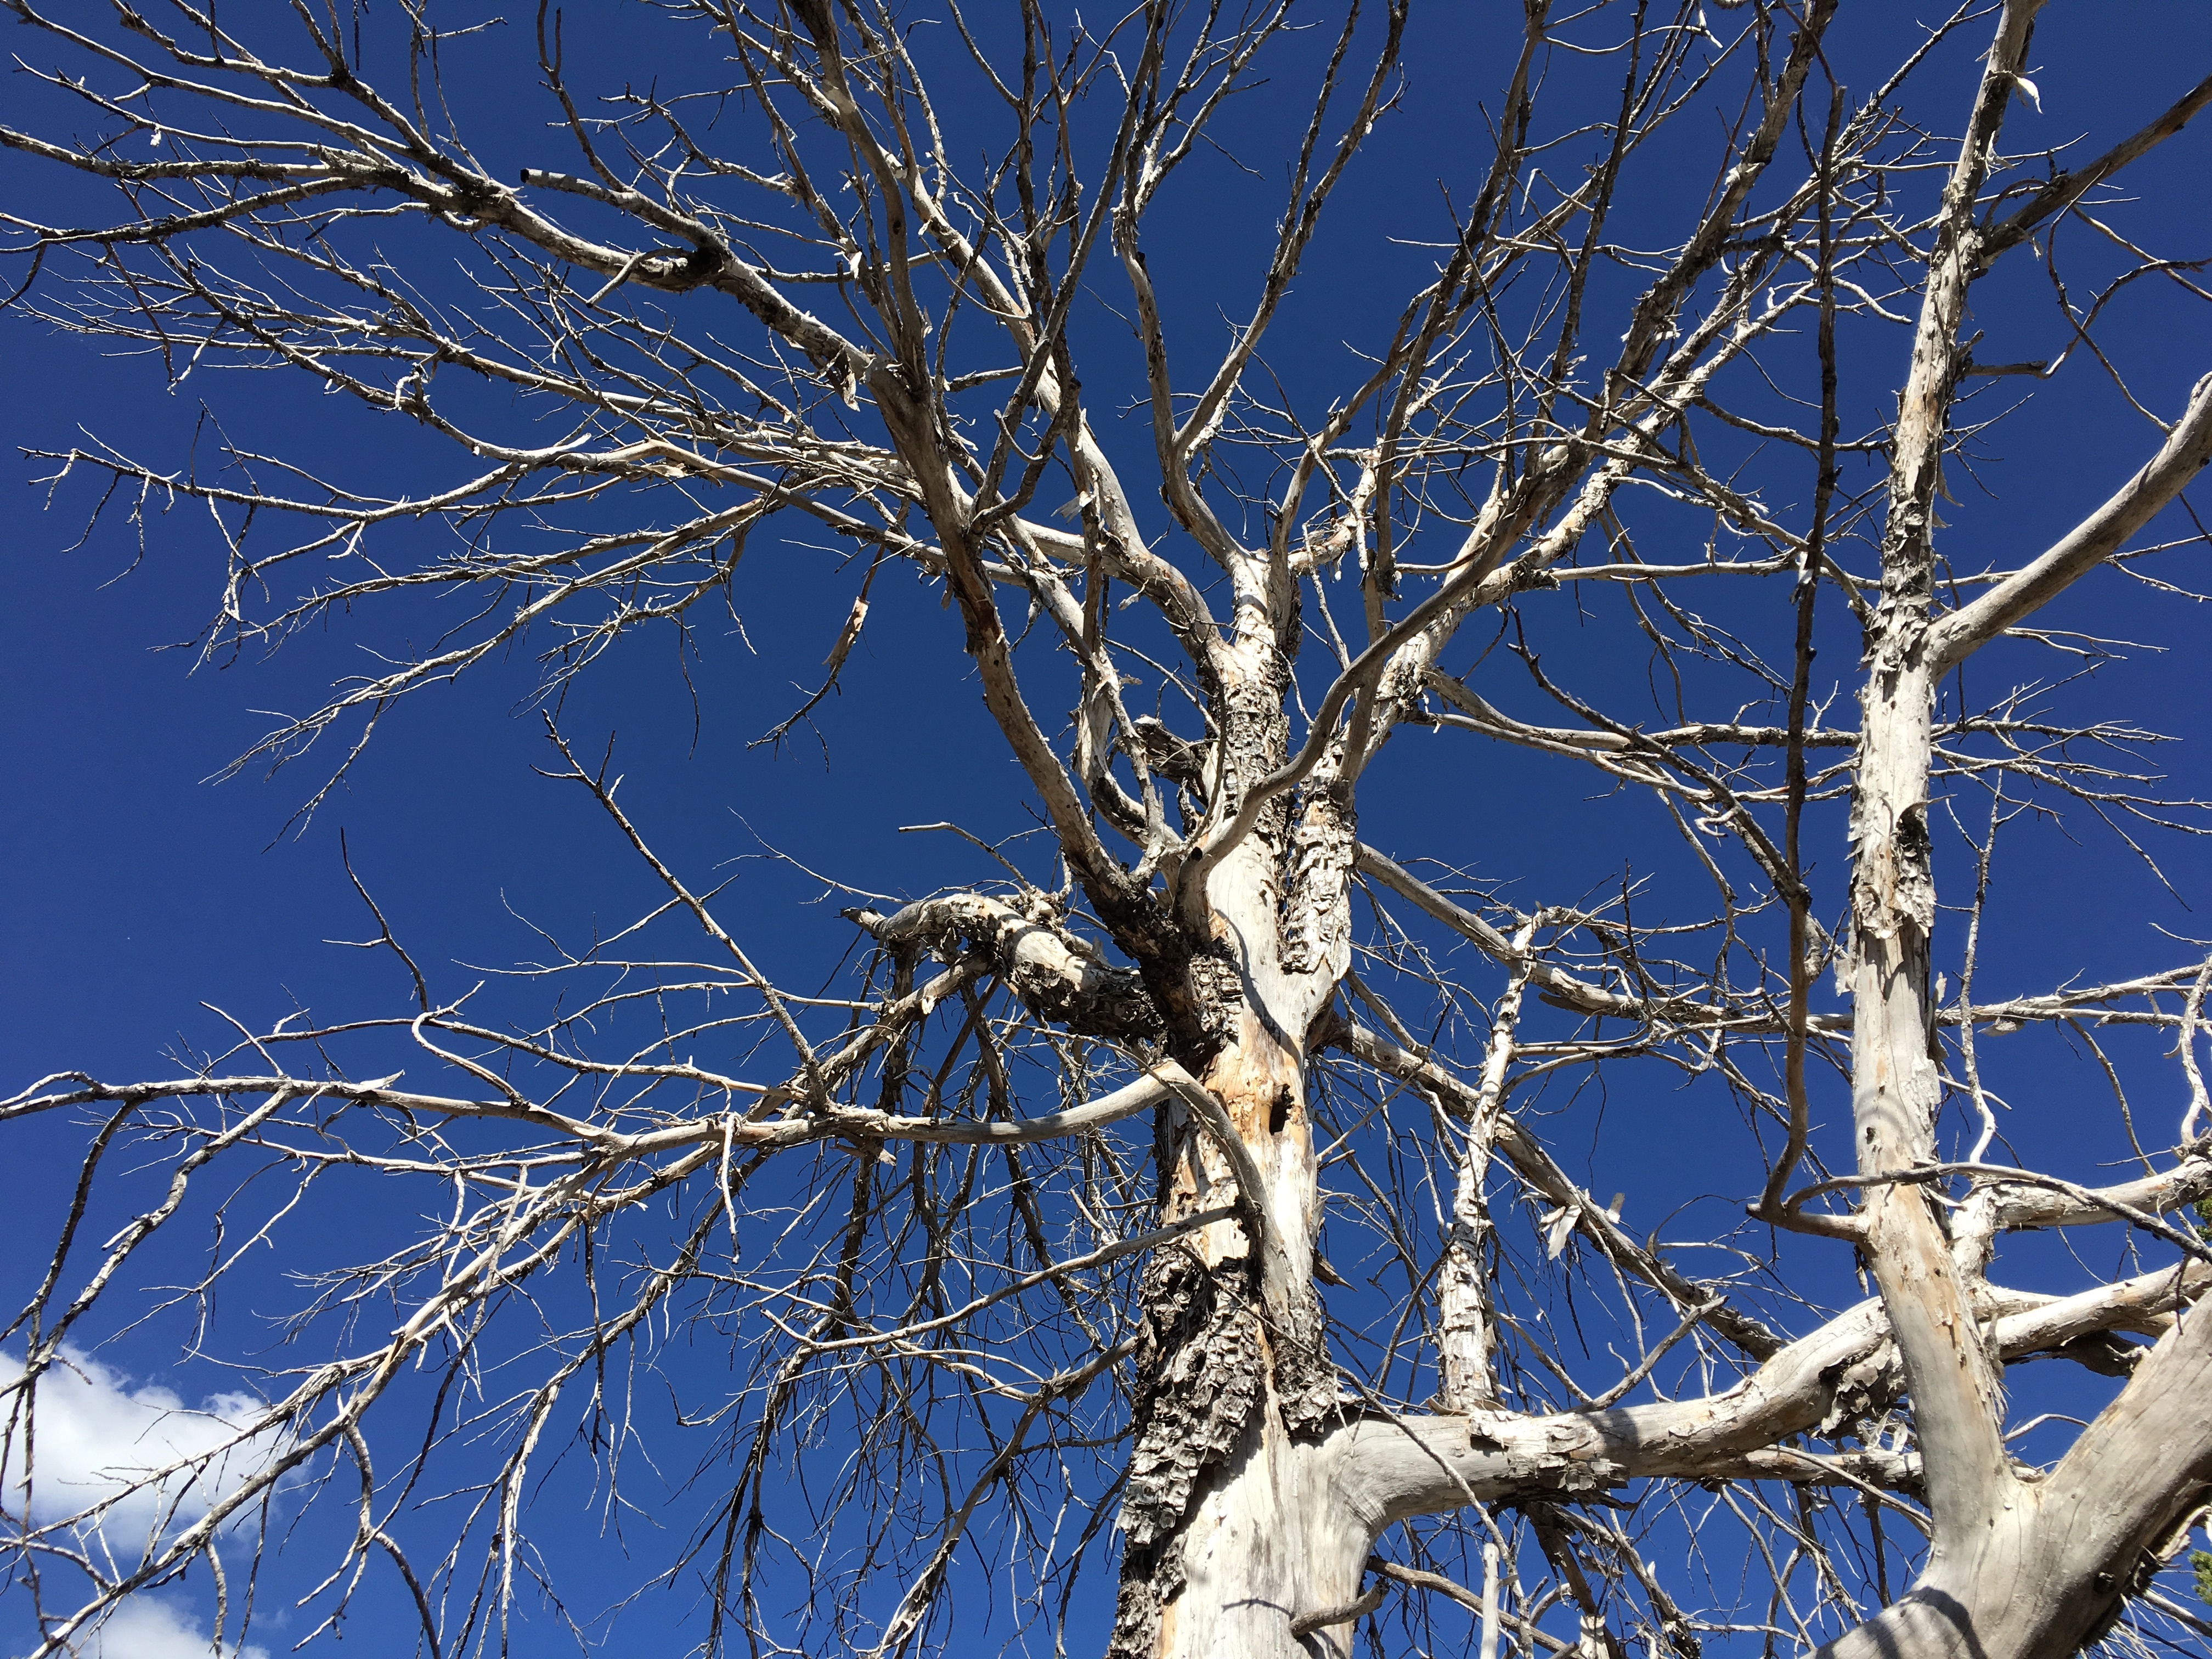
tree, branch, snow, winter, plant, frost, ice, birch, season, twig, freezing, flowering plant, plant stem, woody plant, land plant